Einar Strøm (politician)

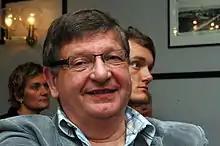
Einar Strøm

Einar Strøm (born 2 March 1945) is a Norwegian politician for the Centre Party.